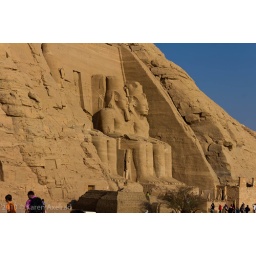
Abu Simbel was moved to higher ground when the lake was formed by the Aswan Dam